Park View (Washington, D.C.)

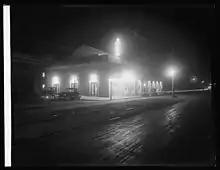
The York Theater at night, photographed ca. 1920

The transition of the rural community to the west of the Soldiers' Home into Washington's Park View neighborhood dates to June 4, 1886. On that date, the heirs of Catherine M. Whitney sold the former estate of Asa Whitney, known as Whitney Close, to Benjamin H. Warder of Ohio for the sum of $60,024. Warder immediately set about subdividing the 43-acre tract of land into building lots for a new community. This was followed by the subdivision and development of other country properties in the area. These subdivisions—including Whitney Close, Schuetzen Park, and Bellevue—were organized into a single neighborhood known as Park View in 1908. Park View eventually included the subdivision of Princeton Heights to the north to round out the neighborhood boundaries. Since the neighborhood abutted the grounds of the Soldiers' Home, and as the grounds were open to the public as a courtesy, the name Park View was chosen to signify the close relationship between these two communities.